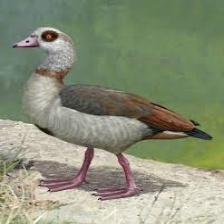
Species: EGYPTIAN GOOSE
Scientific name: ALOPOCHEN AEGYPTIACA
ImageNet parent category: goose